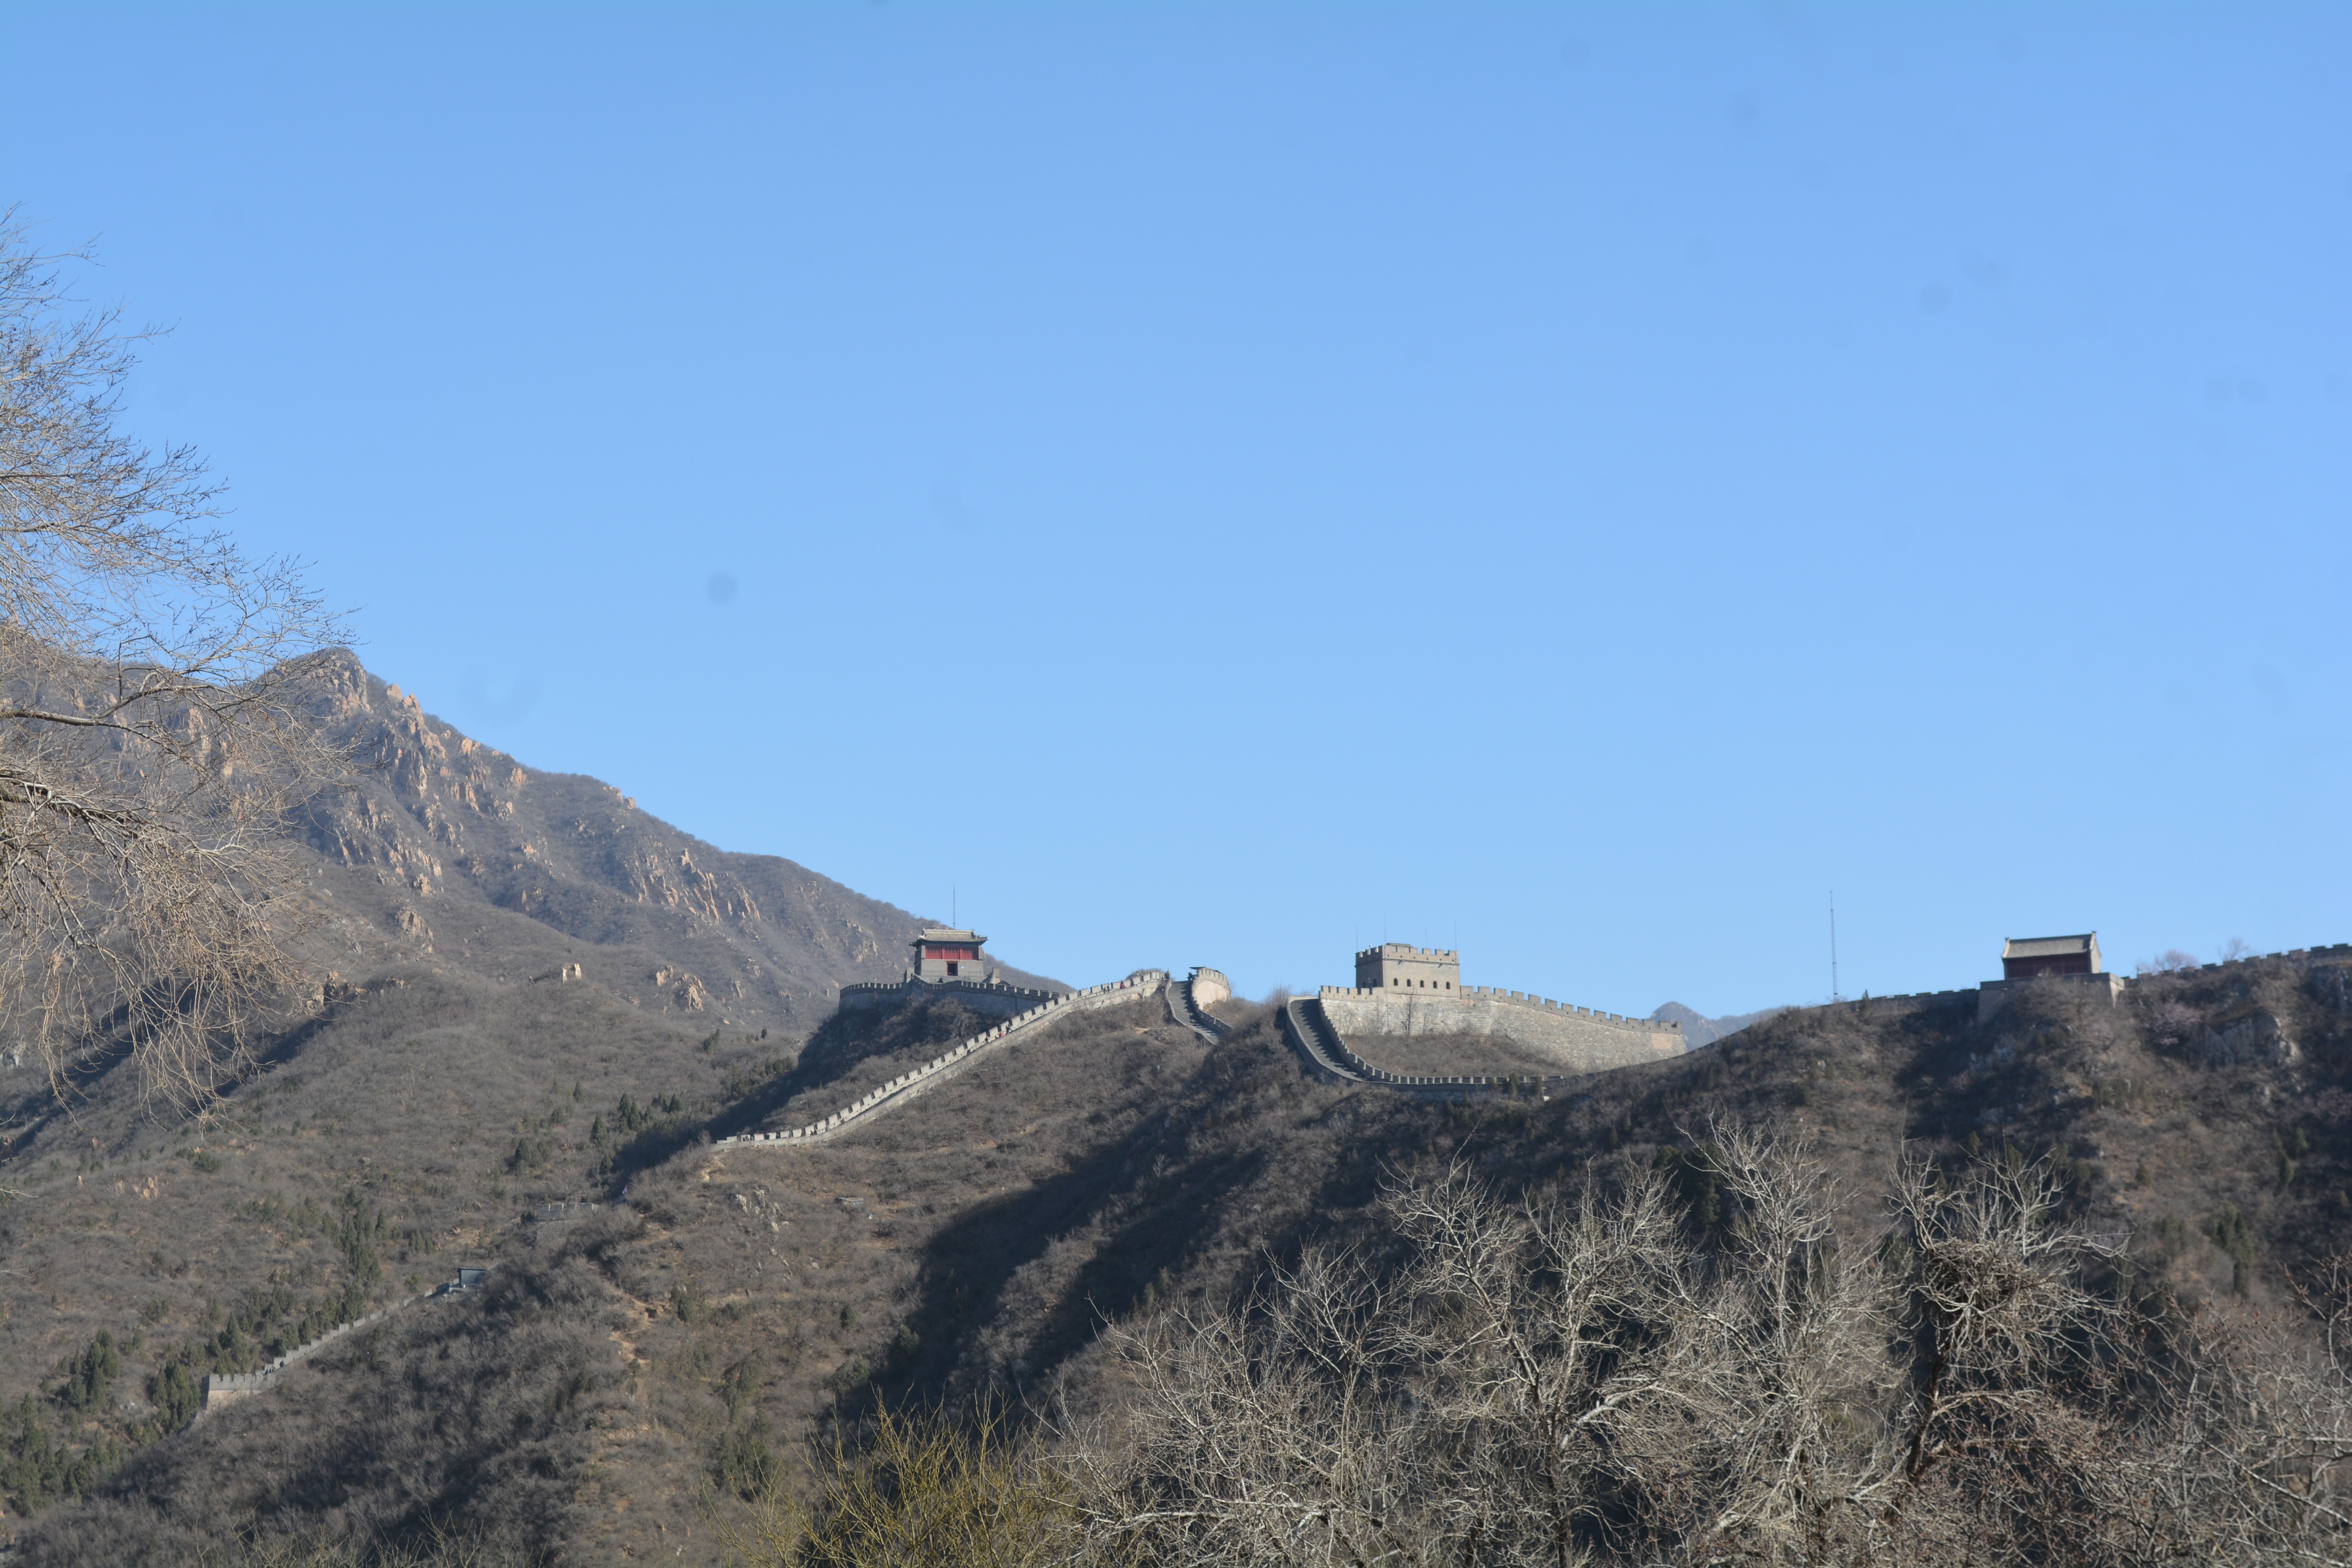
wilderness, mountain, trail, hill, adventure, mountain range, cliff, terrain, ridge, summit, geology, badlands, plateau, landform, mountain pass, geographical feature, mountainous landforms